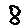
Label: 8